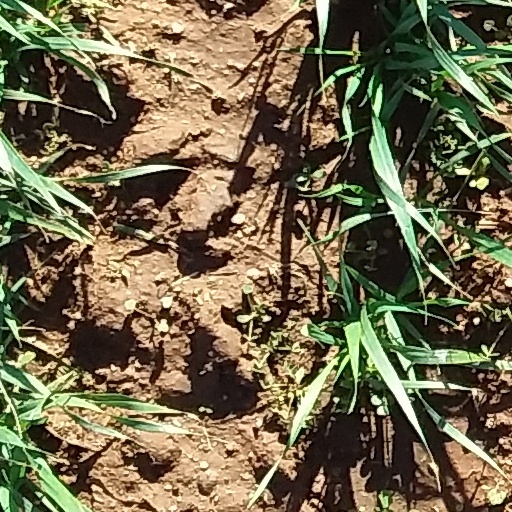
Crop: wheat